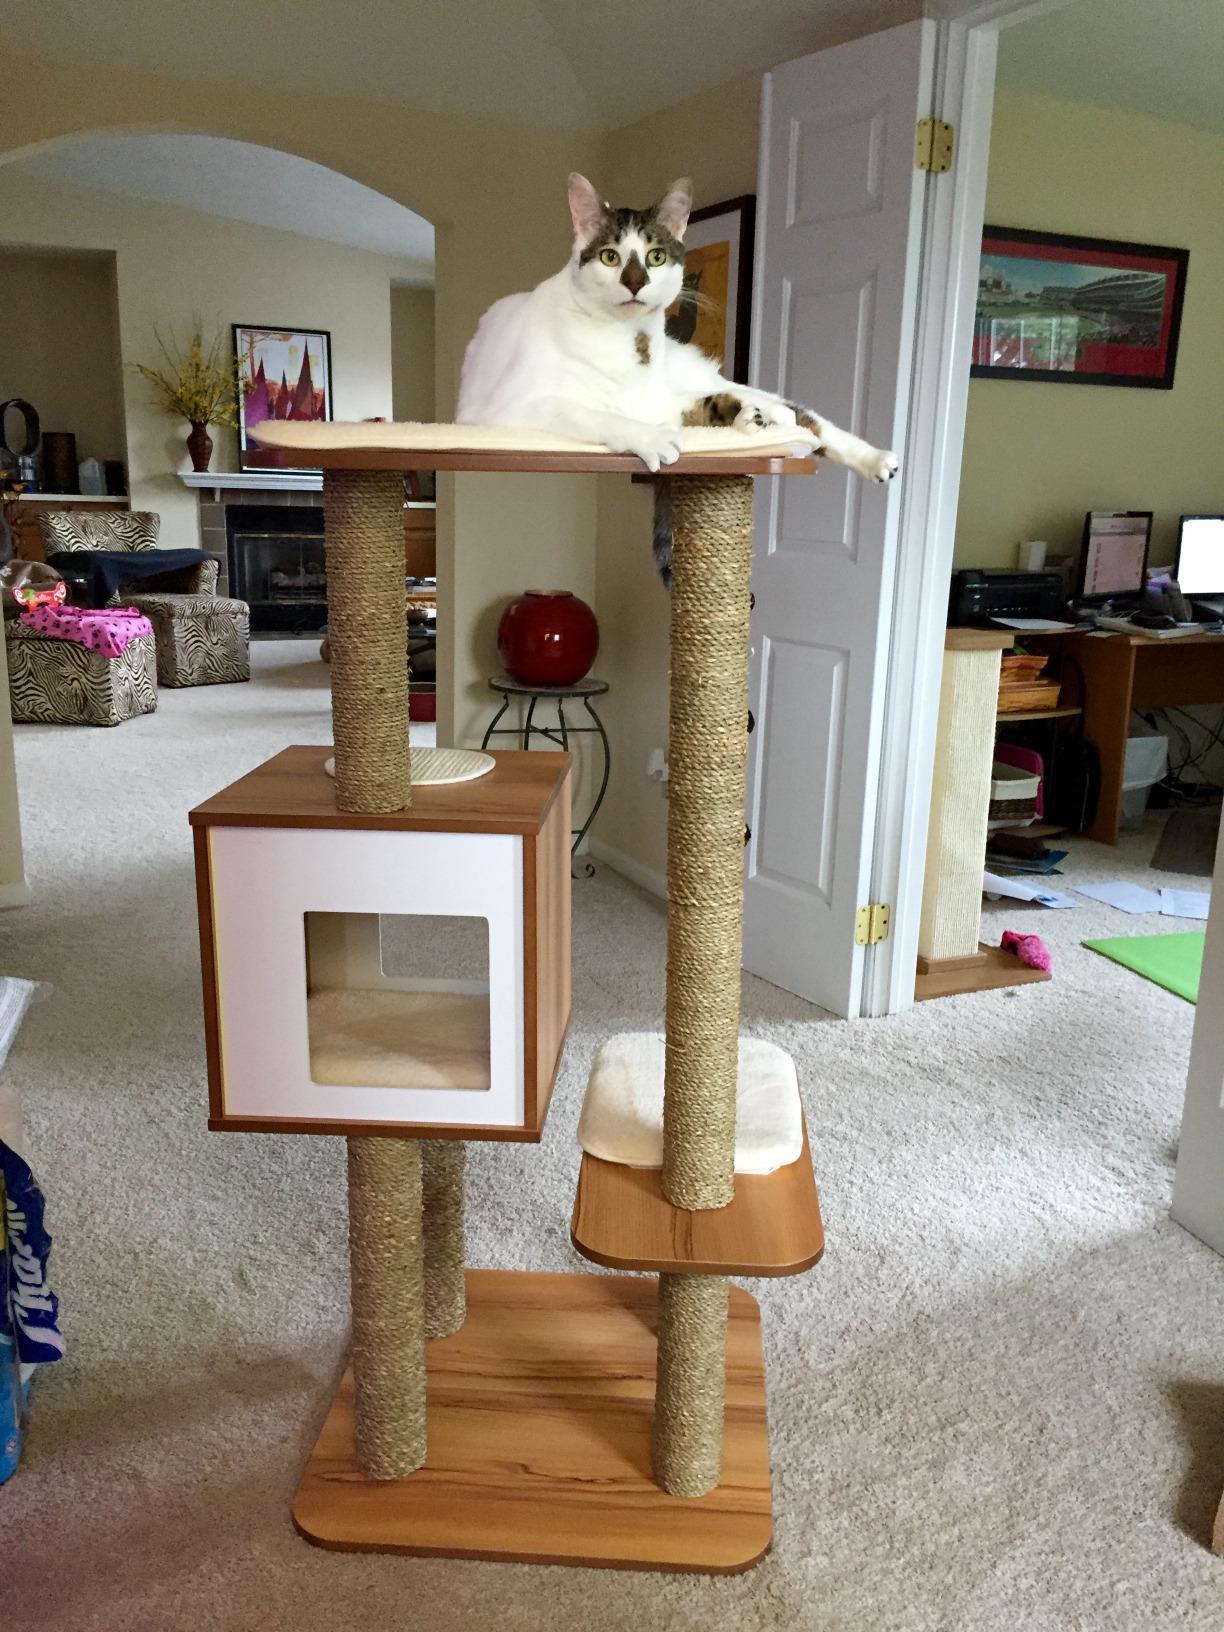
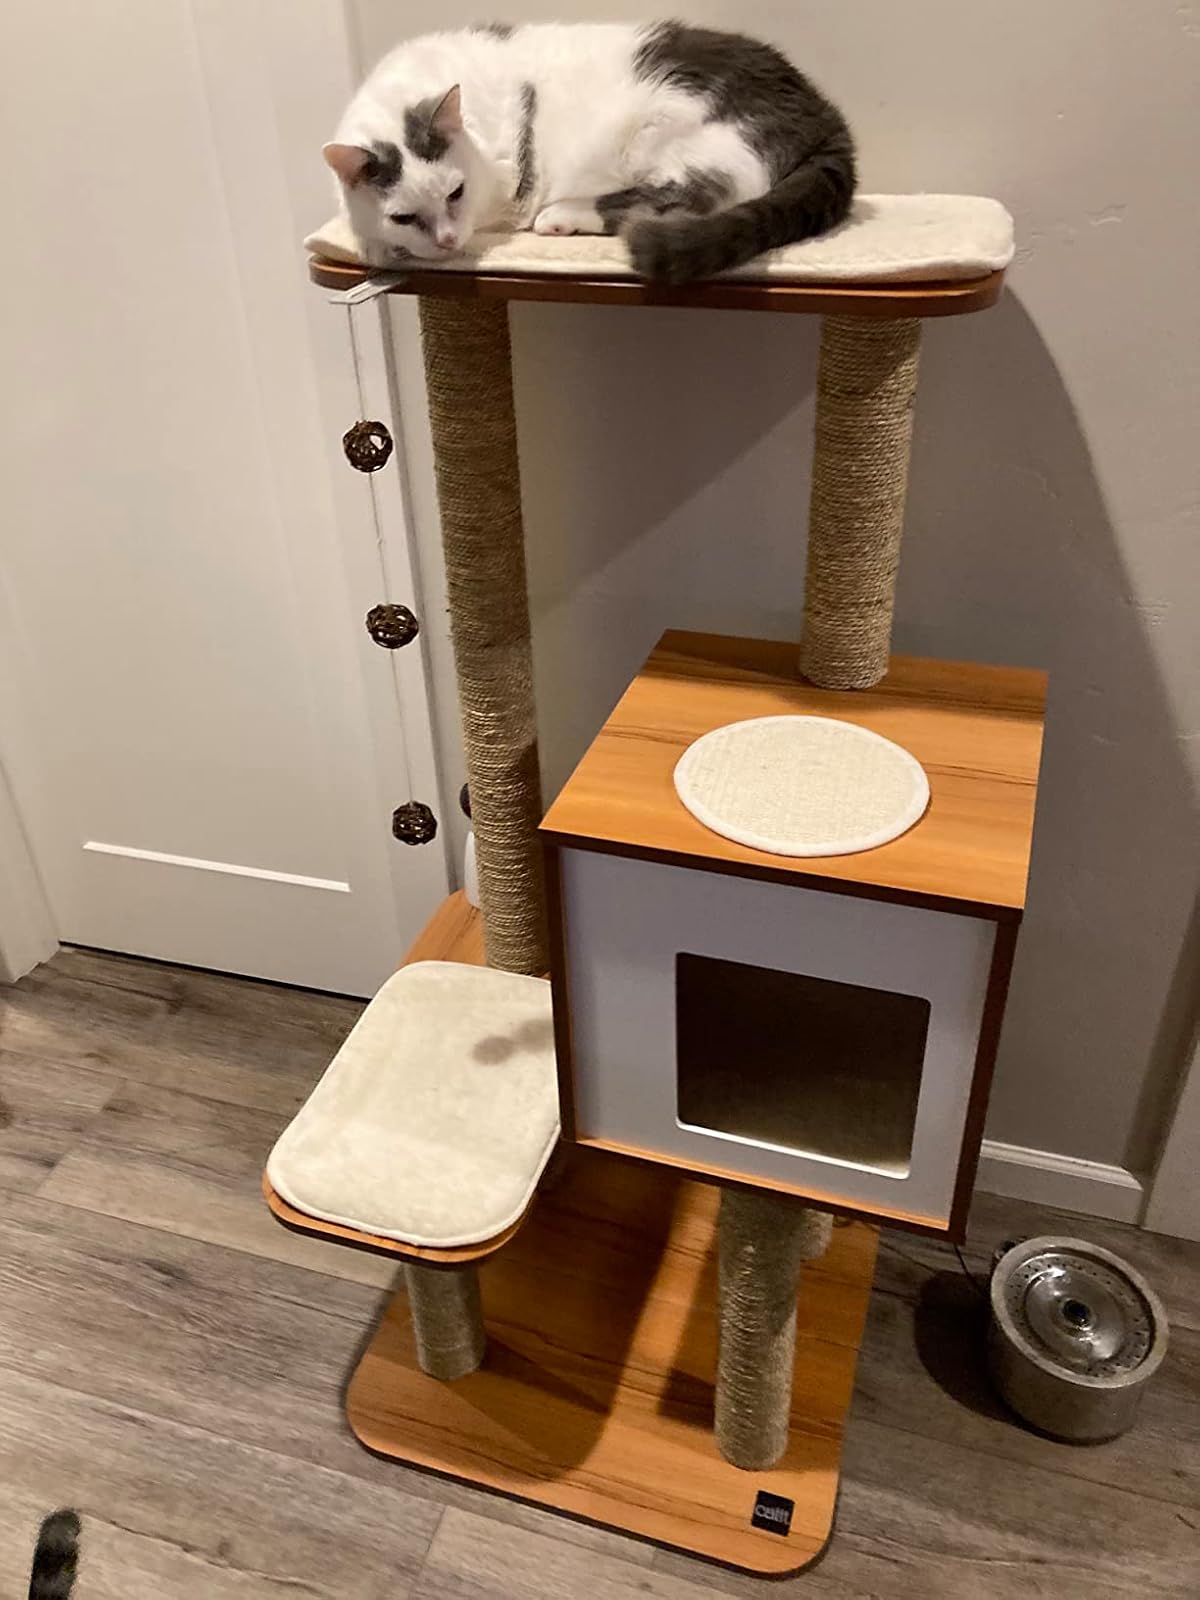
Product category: items_cat tree
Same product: yes